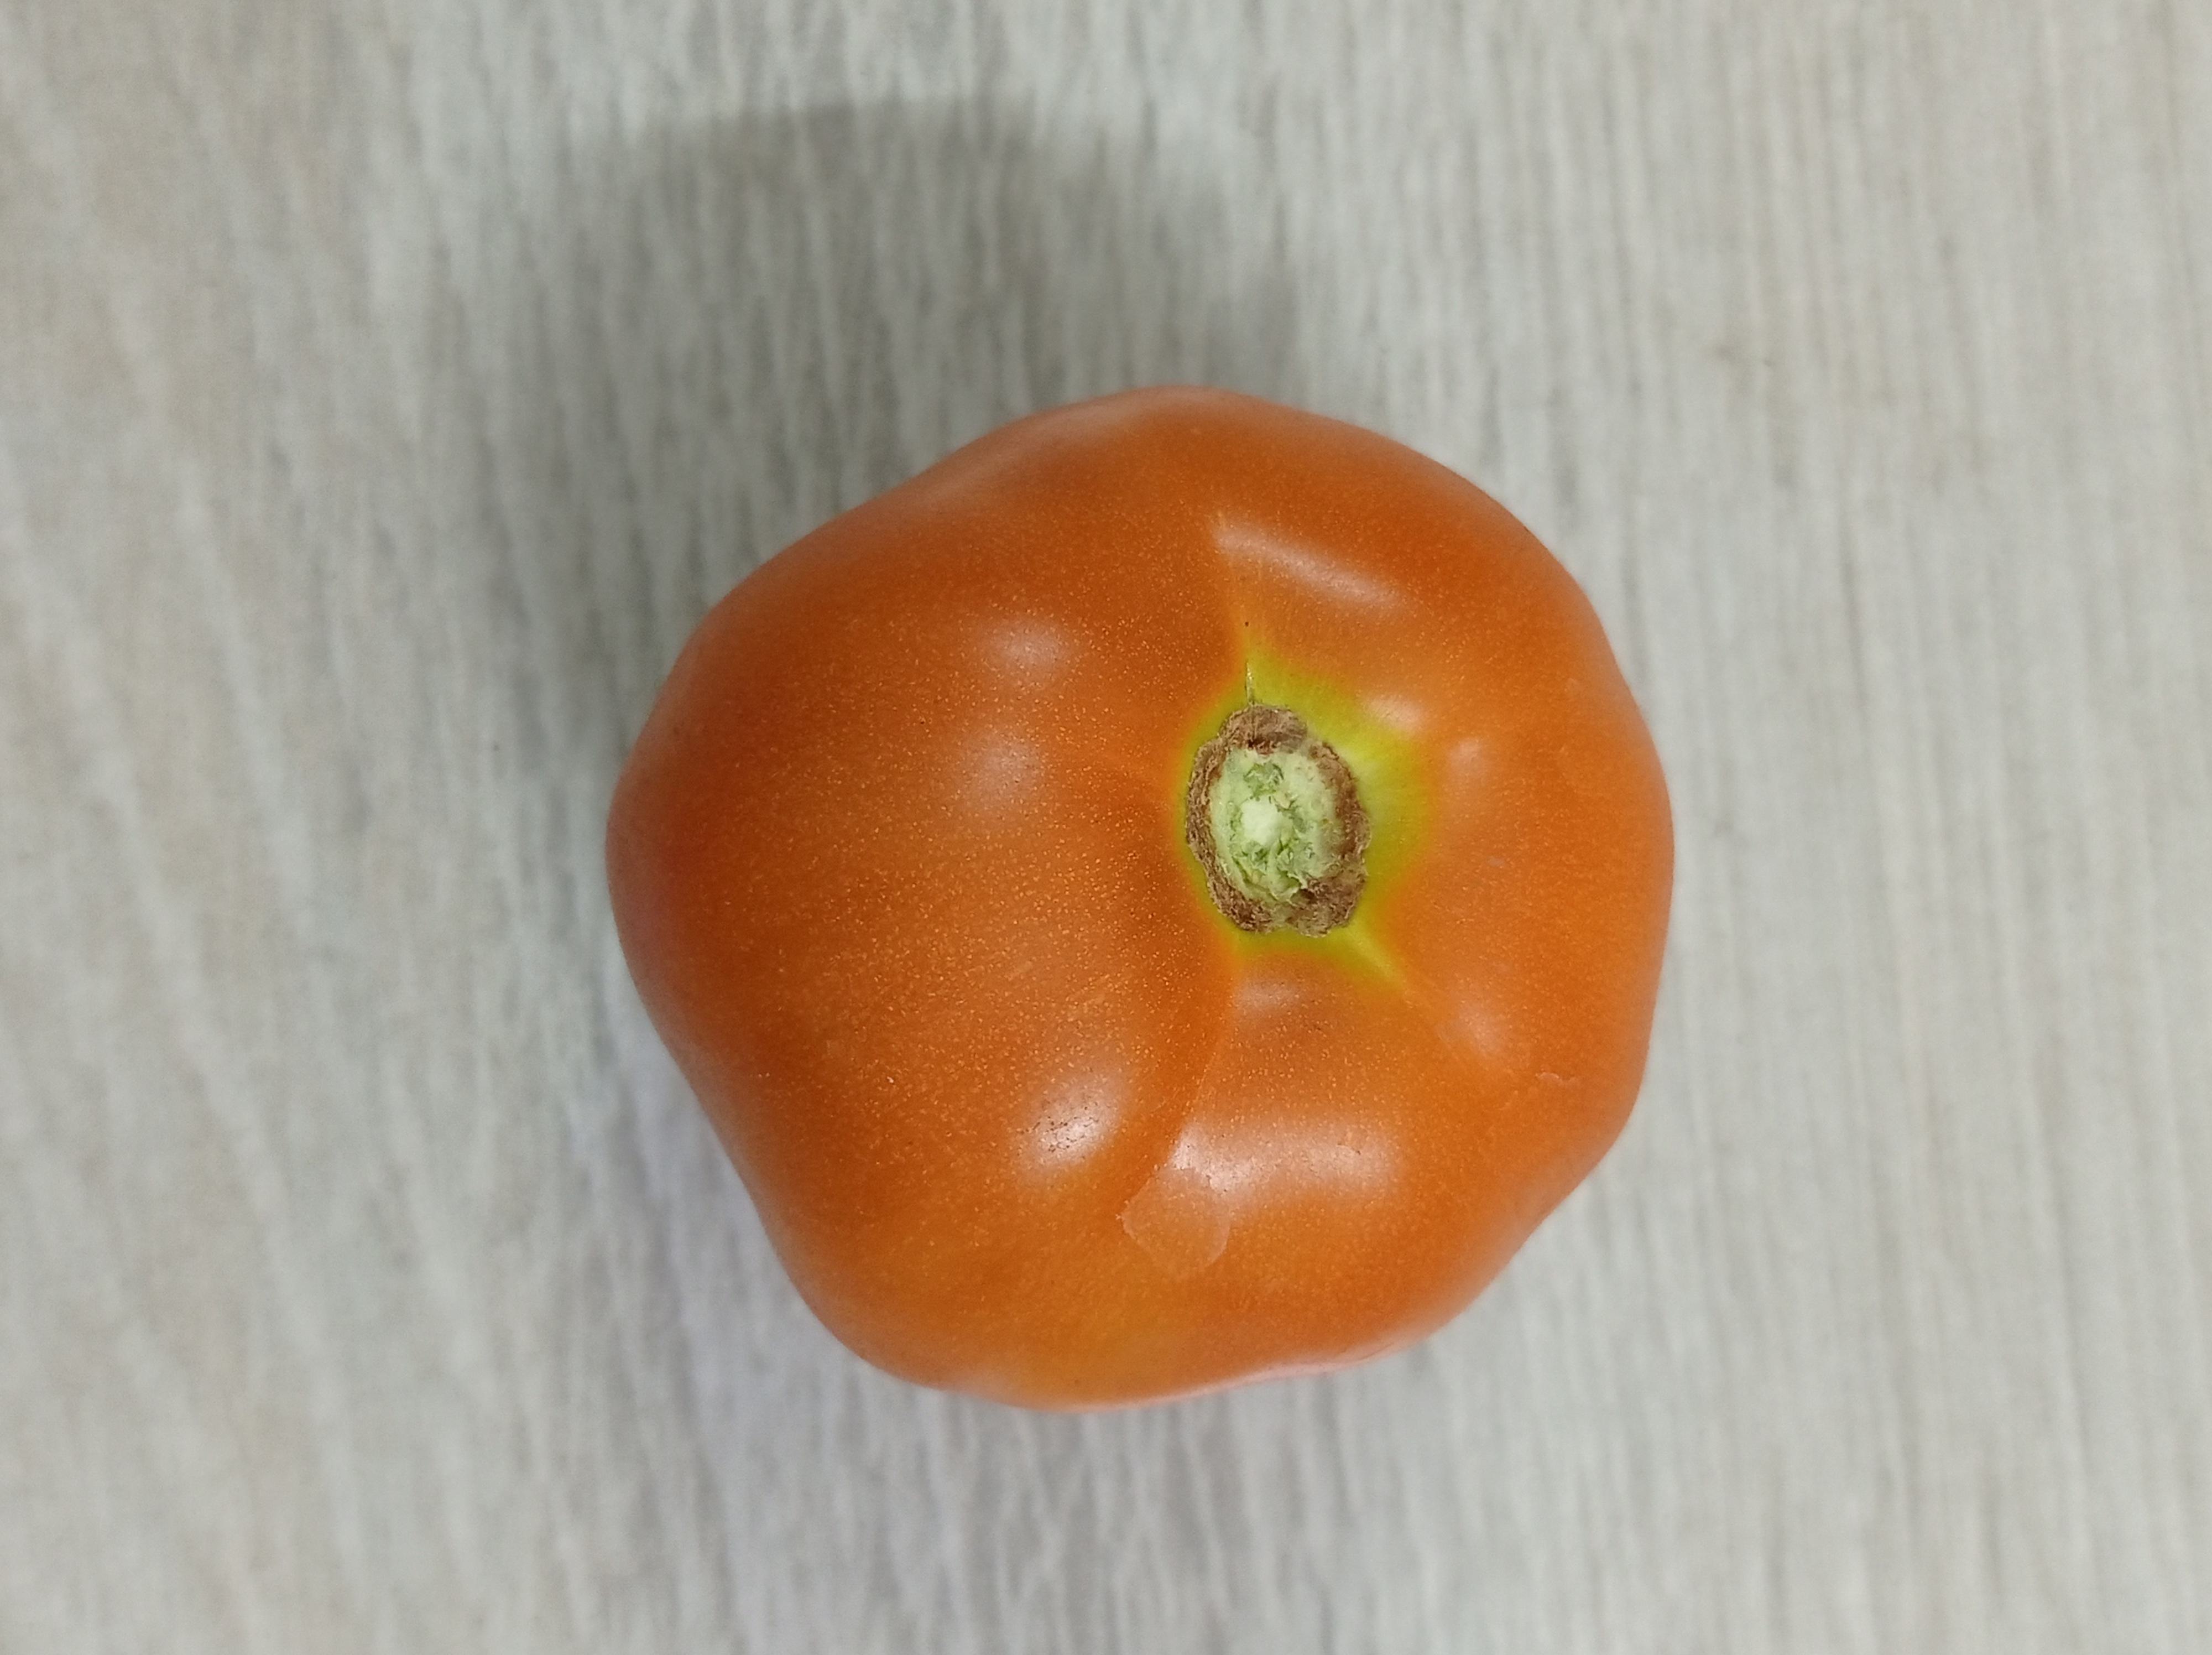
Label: Fresh